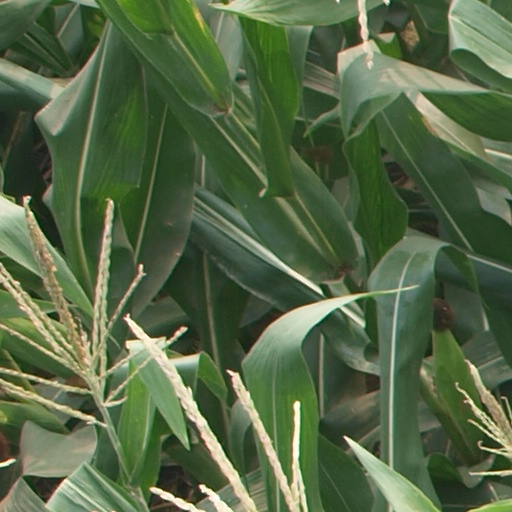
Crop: maize; corn